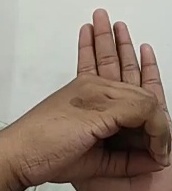
ASL sign: 0